1952 Cotton Bowl Classic

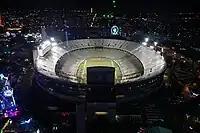
The Cotton Bowl in Dallas, Texas, hosted the Cotton Bowl Classic.

The 1952 Cotton Bowl Classic was the sixteenth installment of the Cotton Bowl Classic.